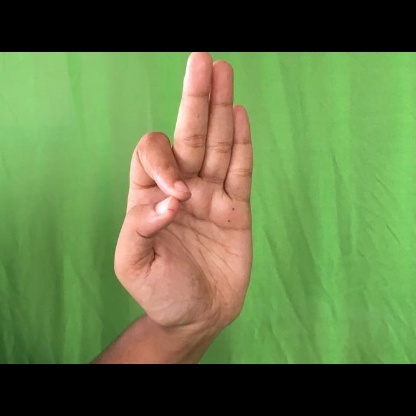
Mudra: Aralam